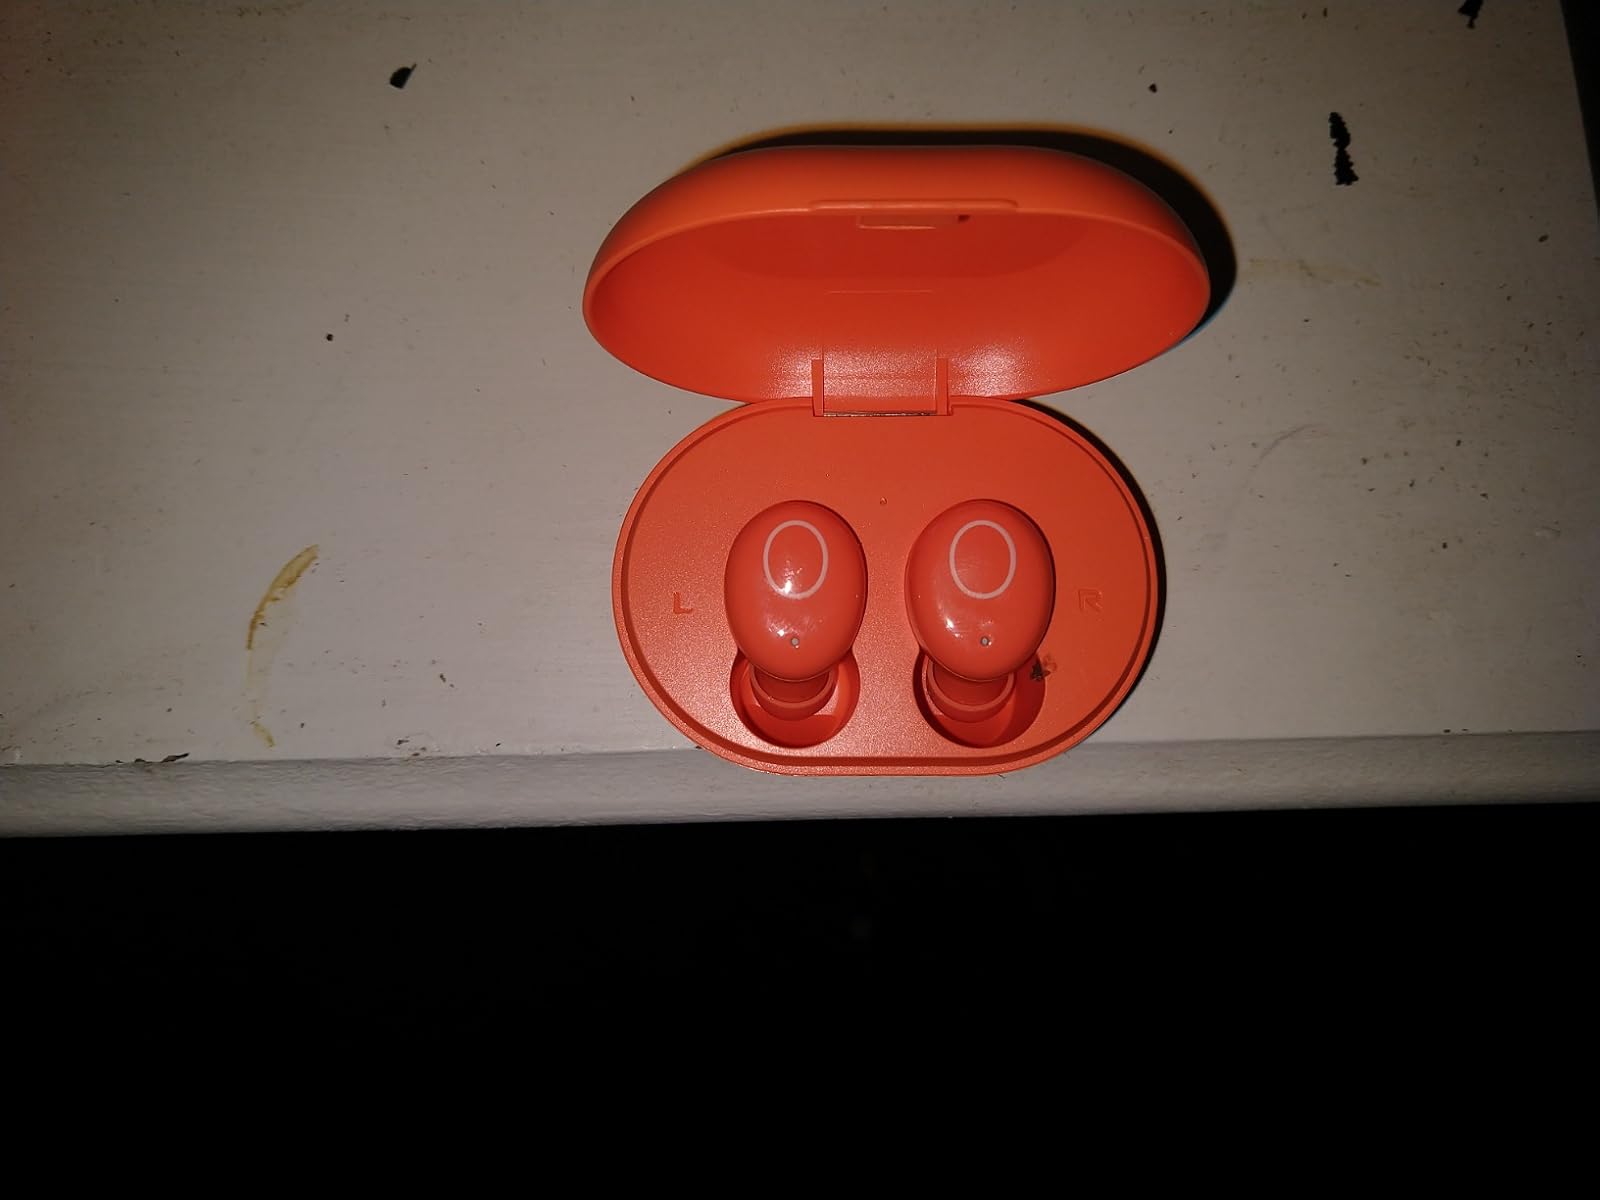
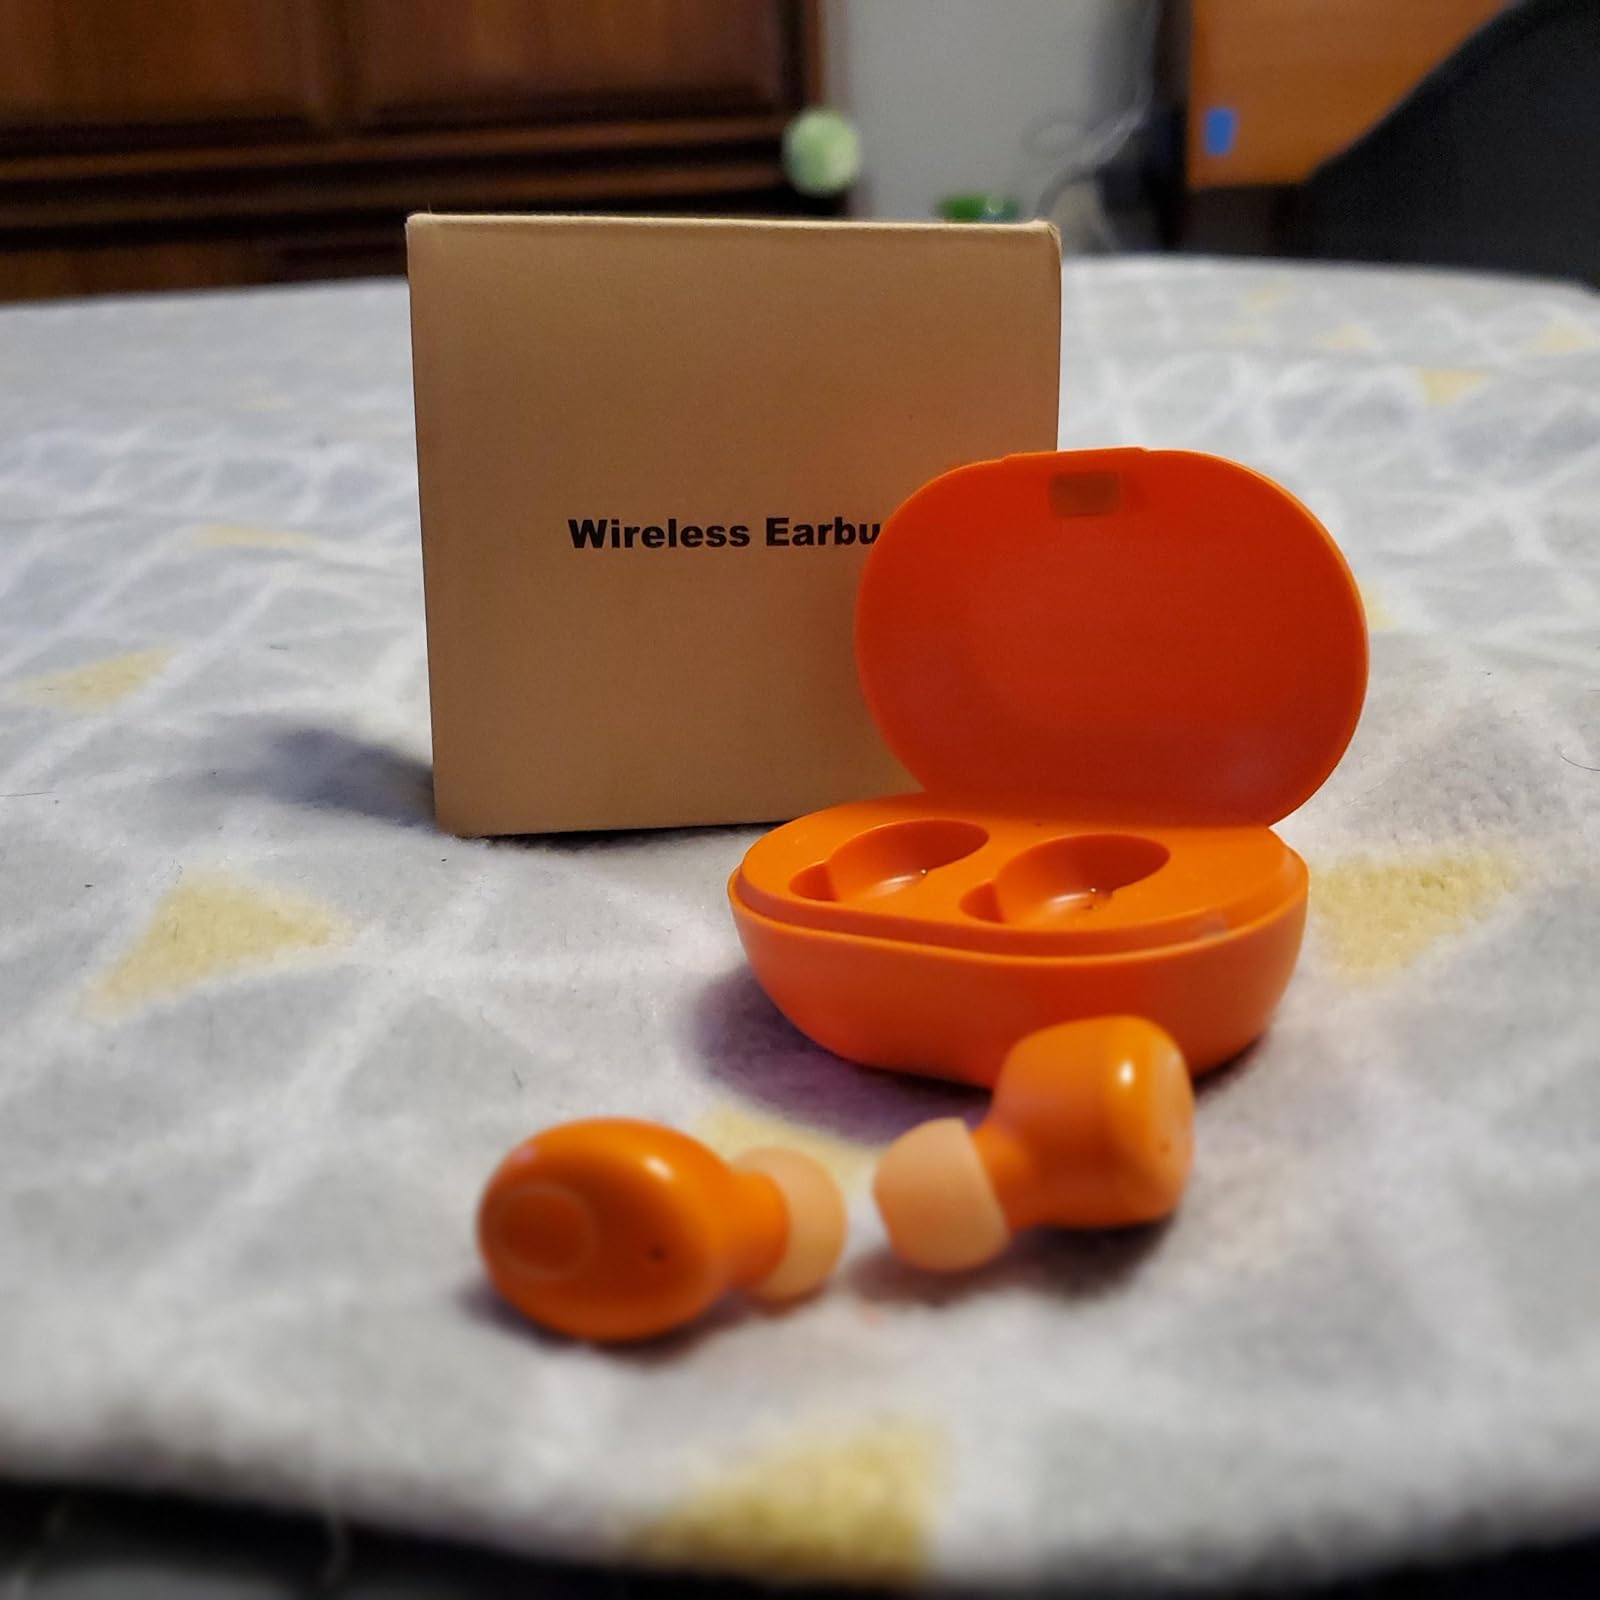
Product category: earbuds
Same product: yes